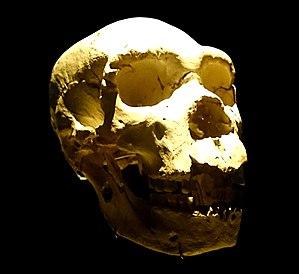
Crâne 5 dit 'Miguelón' découvert dans la Sima de los Huesos.
Le musée de l'Évolution humaine ou MEH de Burgos en Espagne sert à l'exposition des pièces archéologiques de la sierra d'Atapuerca, classée au Patrimoine mondial. Il est la pièce centrale du Complexe de l'évolution humaine qui le place entre un Palais des Congrès et le laboratoire principal des gisements d'Atapuerca, le CENIEH, ce qui rapproche la recherche du public. Ouvert au début des années 2010, le complexe est le lieu de recherche et de rencontres autour des gisements d'Atapuerca qui était attendu par les équipes de recherches, qui ne disposaient que de préfabriqués jusque-là. Depuis son ouverture le musée bénéficie d'un flux de visiteurs croissant, avec un total de 370 000 visiteurs sur le circuit d'Atapuerca en 2016.
La Sima de los Huesos signifie en espagnol « gouffre aux ossements » et désigne un aven qui contient un gisement paléolithique âgé de 430 000 ans. Sa richesse en fossiles en fait la source d'information principale de la paléoanthropologie de cette période en Europe. La cavité est constituée d'une chambre au fond d'un puits de 14 mètres et a été creusée par une ancienne rivière souterraine dans la Cueva Mayor de la sierra d'Atapuerca en Espagne, massif classé au patrimoine mondial.